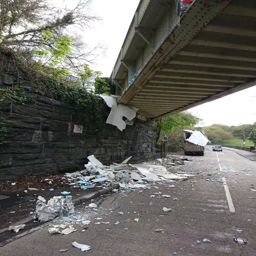
the scene at the bridge